Saunalahti, Espoo

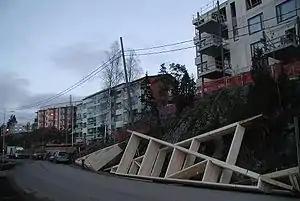
Saunalahti being built in November 2004.

The houses in Saunalahti are built to preserve the original nature as much as possible. The houses are built at different heights, so that most have a view to the Gulf of Finland. All houses fit in with each other despite not looking exactly alike.